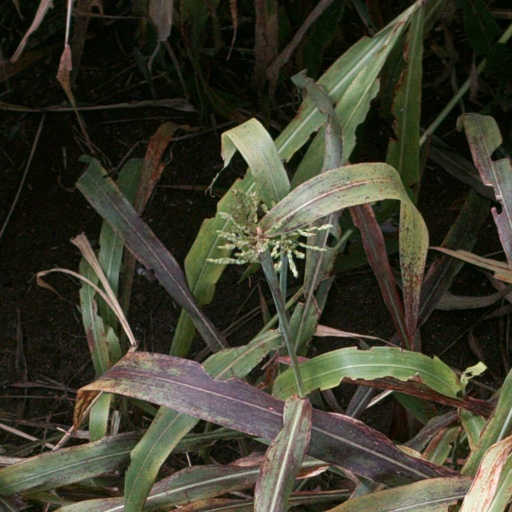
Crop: sorghum